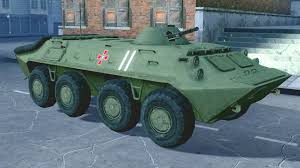
Label: BTR